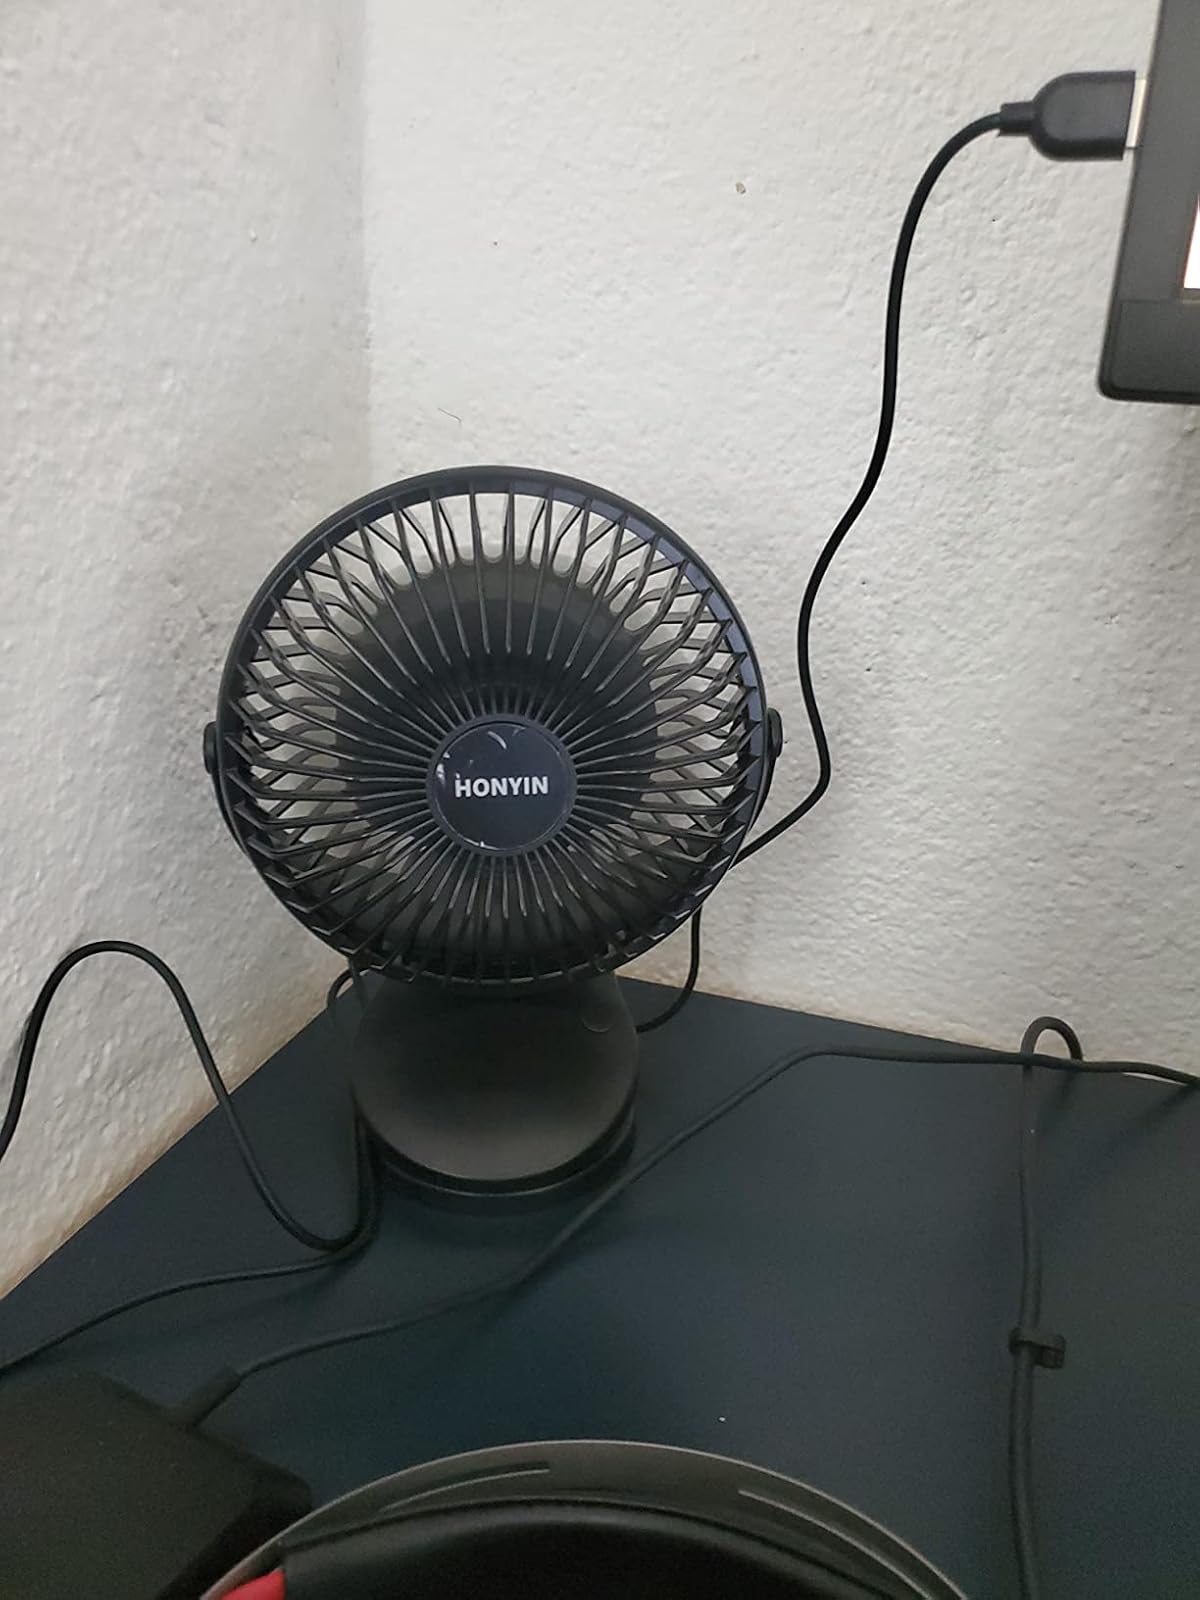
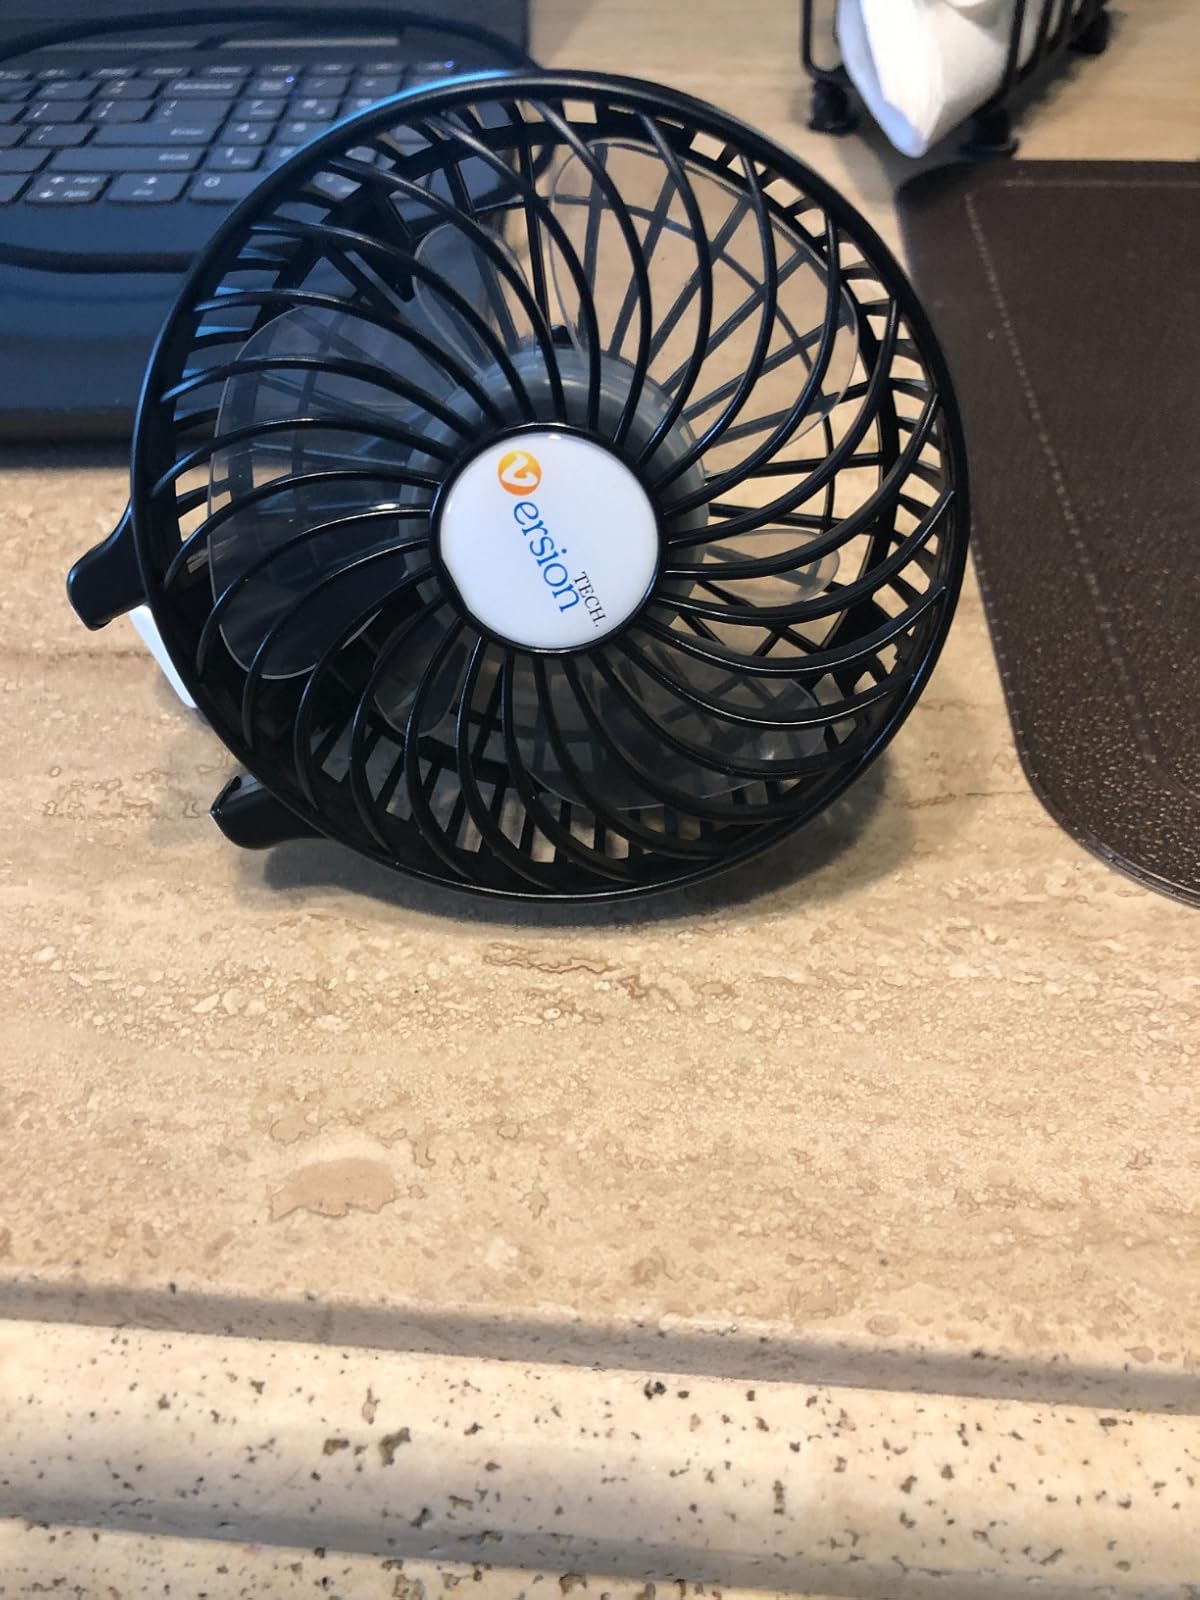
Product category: fan
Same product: no